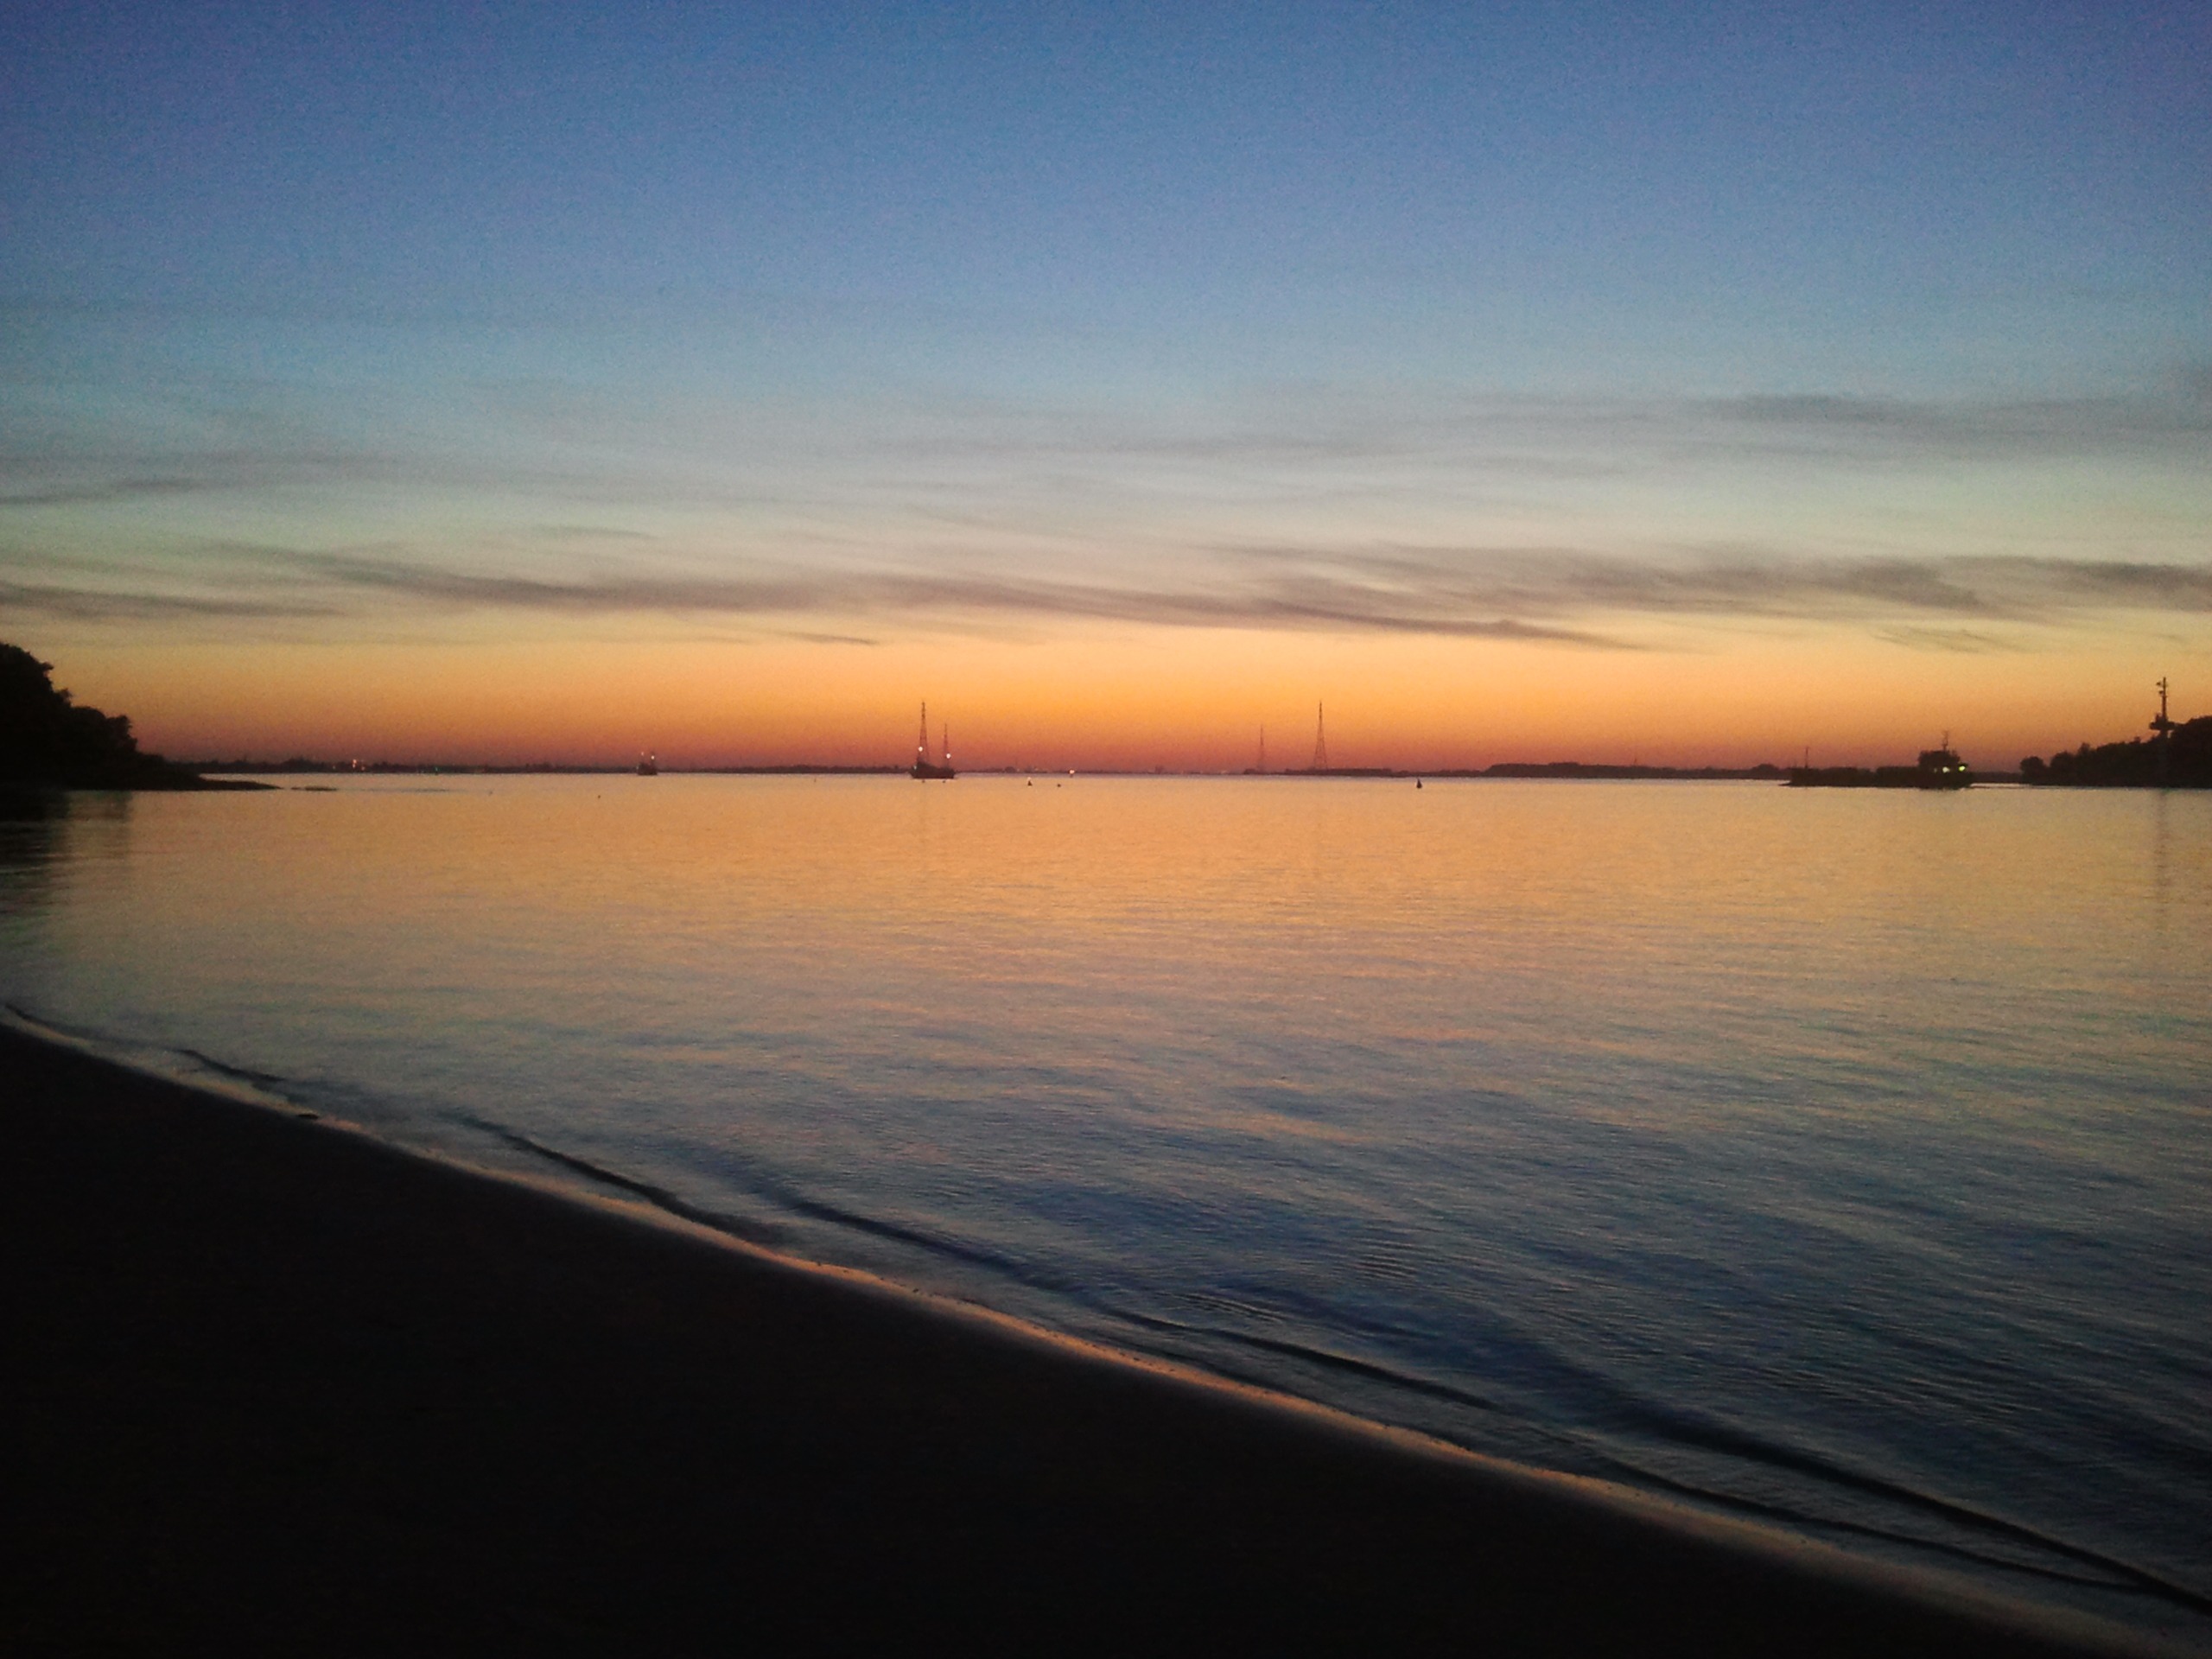
beach, sea, coast, ocean, horizon, cloud, sky, sun, sunrise, sunset, sunlight, morning, shore, wave, dawn, dusk, evening, reflection, bay, elbe, hamburg, afterglow, evening light, atmospheric phenomenon